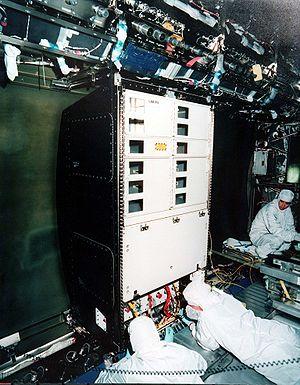
L'International Standard Payload Rack est un format de rangement développé pour la station spatiale internationale destiné à faciliter l'intégration et l'interchangeabilité des équipements contenant des charges utiles. À bord de la station spatiale les emplacements au format ISPR destinés aux équipement scientifiques fournissent des interfaces standards. Des services non standards peuvent être également fournis à certains emplacements pour des charges utiles ayant des besoins spécifiques.